Joelle Khoury

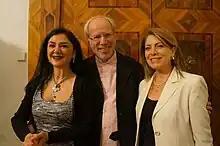
Joelle Khoury and Fadia Tomb el Hage with Gidon Kremer in Austria, Esterházy Palace, 2012.

Her "Variations on Imaginary Folk Dances" for string orchestra and voice rearranged traditional Middle Eastern songs on a contemporary classical music basis. It was commissioned by Kremerata Baltica for their 2012 concert, Arab-Baltic Spring, at Esterházy Palace, Eisenstadt, Austria. The piece was performed again on May 29, 2014, in Fürth and in Würzburg, Germany, by the Kremerata, along with the piece "Of Memories, Folks and I" for string orchestra, percussion and voice. Both pieces, conducted by Andris Veismanis, are based on Middle Eastern folk music, and yet expressed in contemporary style, rendered by the Lebanese alto Fadia Tomb El Hage. The 2014 concert was live-streamed by the Bayerischer Rundfunk. A symphonic version of these two pieces was also performed in May 2013 by the Lebanese National Symphony Orchestra at Saint Joseph University Church, Beirut.